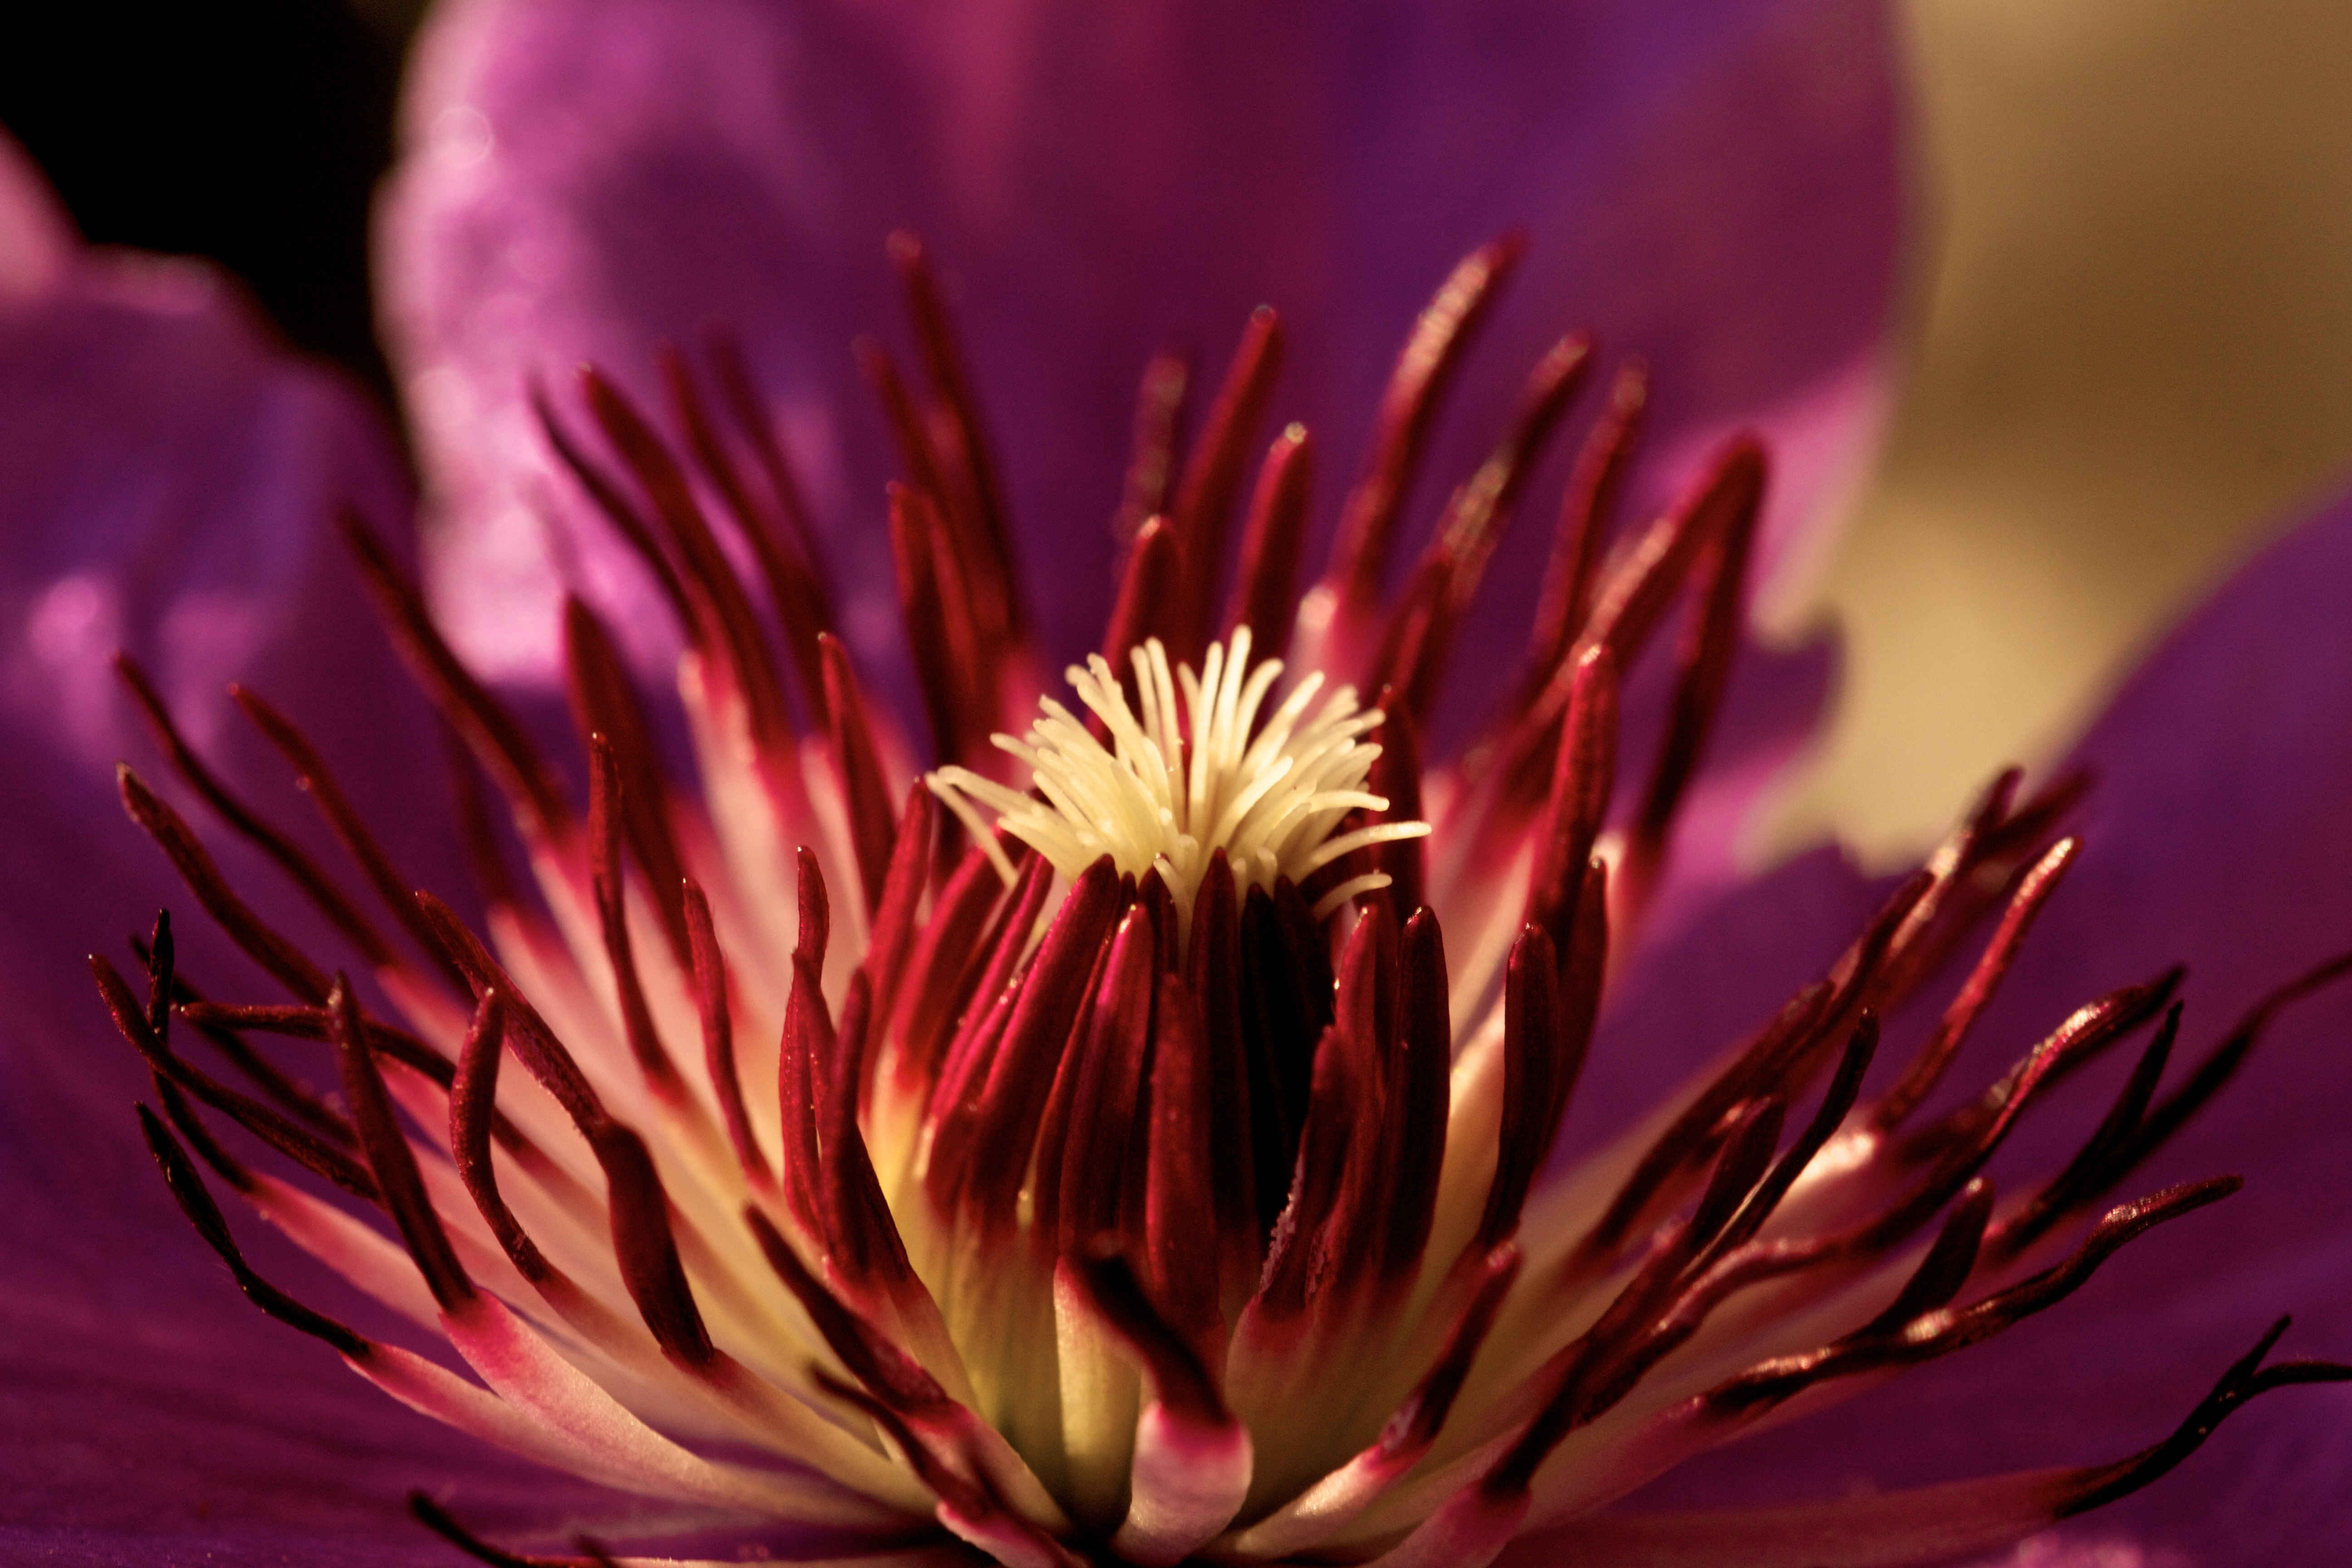
nature, blossom, plant, photography, flower, petal, bloom, botany, pink, flora, close up, violet, clematis, macro photography, flowering plant, daisy family, plant stem, land plant